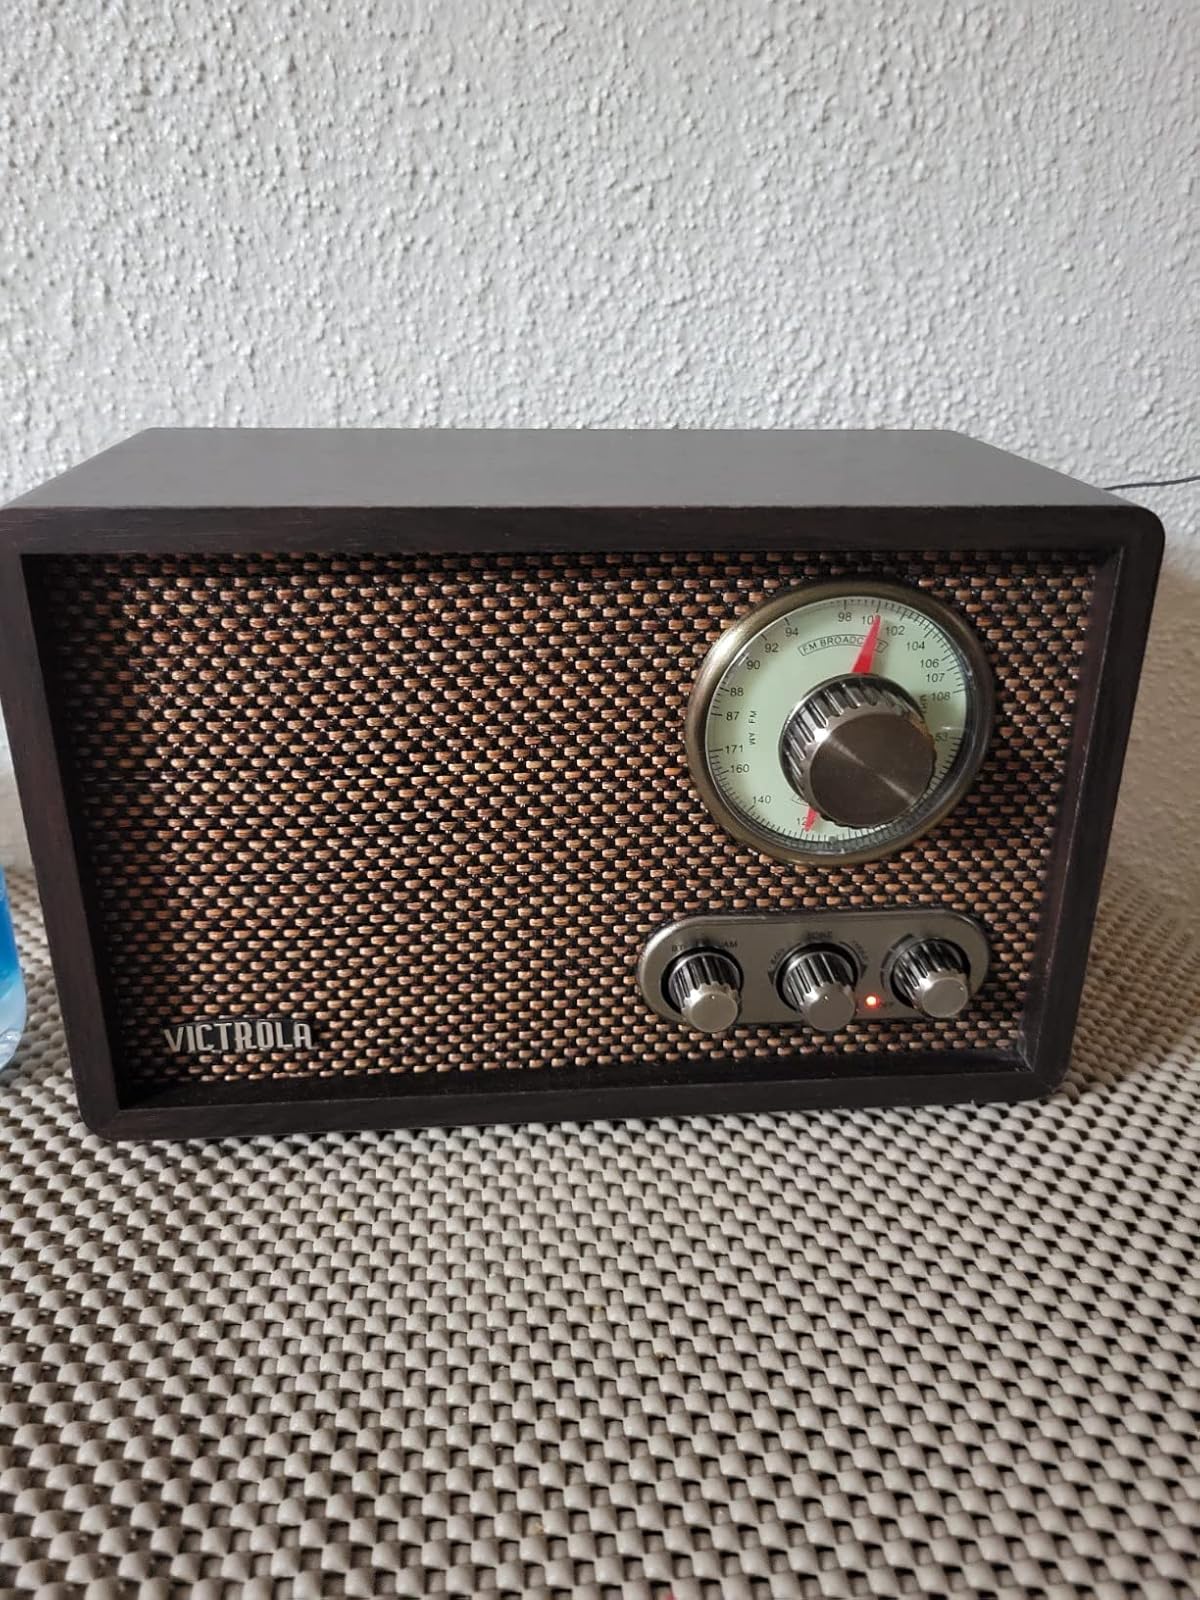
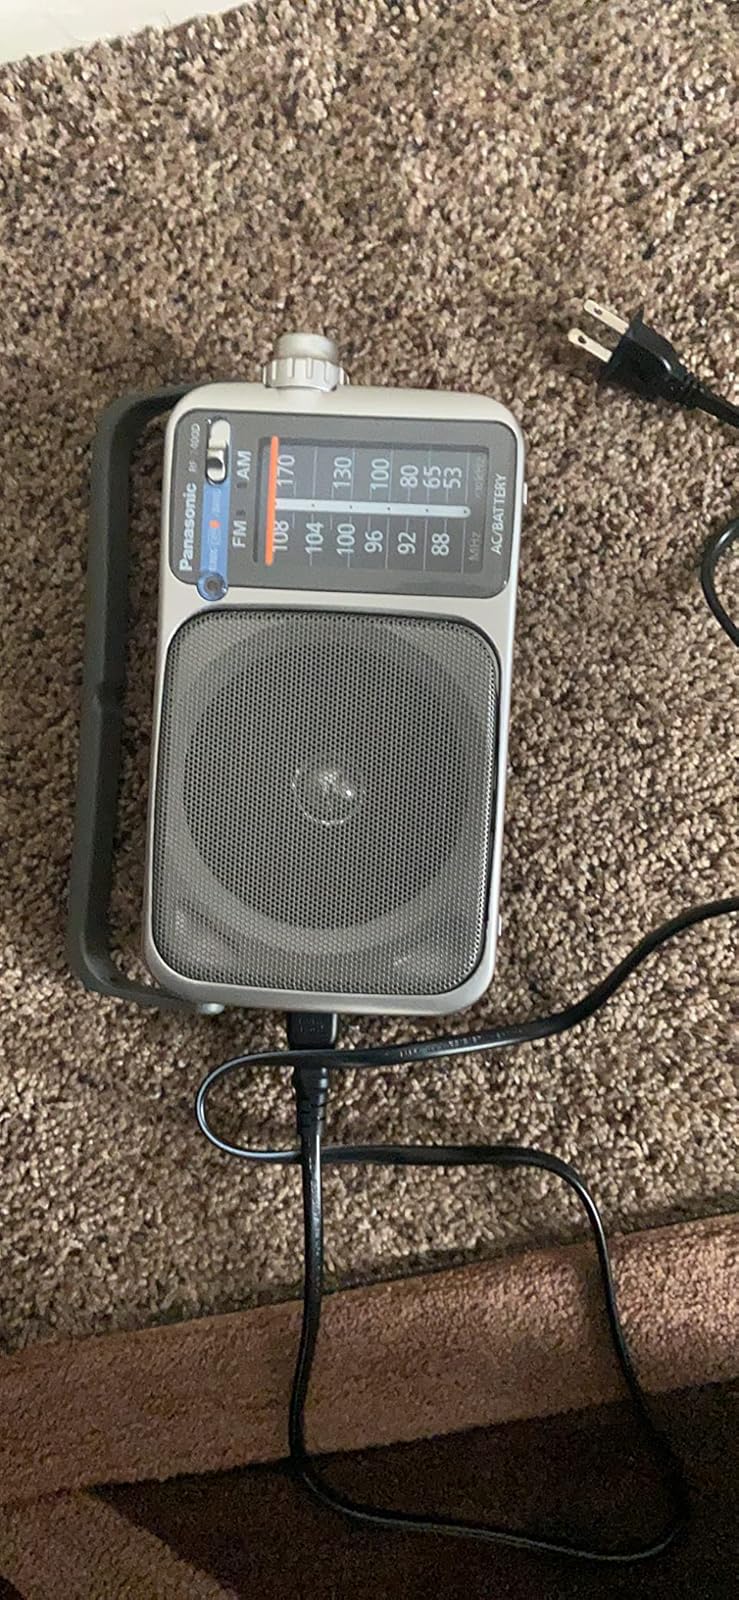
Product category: radio
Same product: no